Blohm & Voss P 194

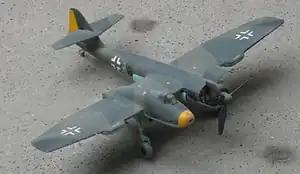
Model of a P 194.02

The Blohm & Voss P 194 was a German design for a mixed-power "Stuka" or ground-attack aircraft and tactical bomber, during World War II.